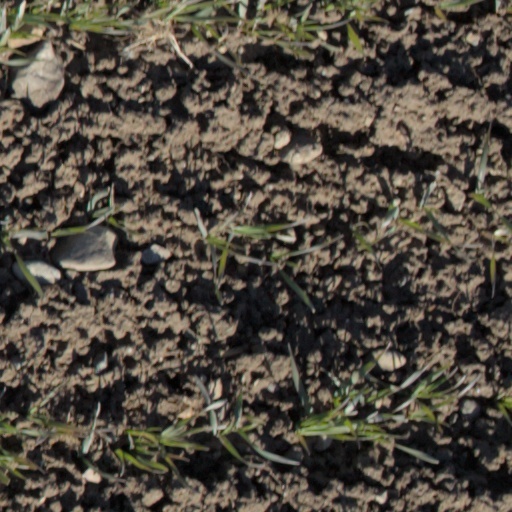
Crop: wheat